Militia

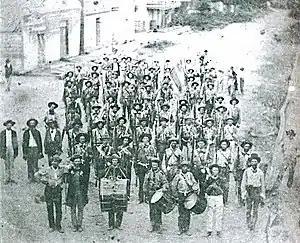
Mustering in the "Hempstead Rifles," Arkansas Volunteers, at Arkadelphia, Arkansas, in 1861.

A militia is a military or paramilitary force that comprises civilian members, as opposed to a professional standing army of regular, full-time military personnel. Militias may be raised in times of need to support regular troops or serve as a pool of available manpower for regular forces to draw from.